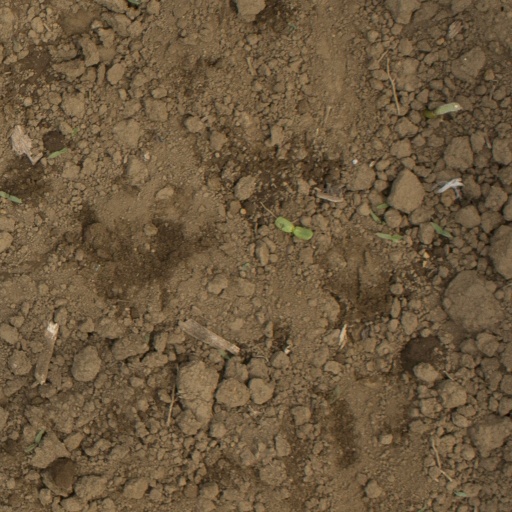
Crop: Jerusalem artichoke